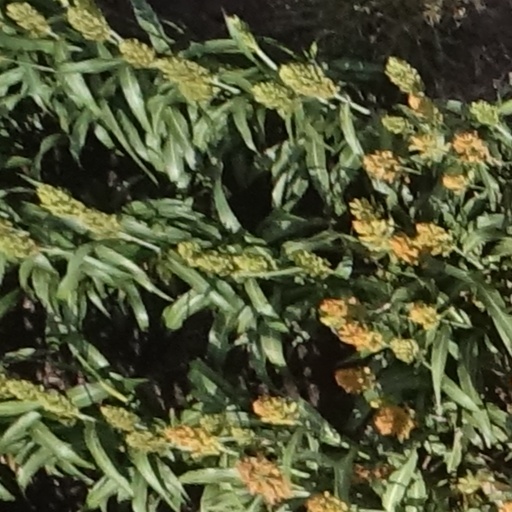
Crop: sorghum